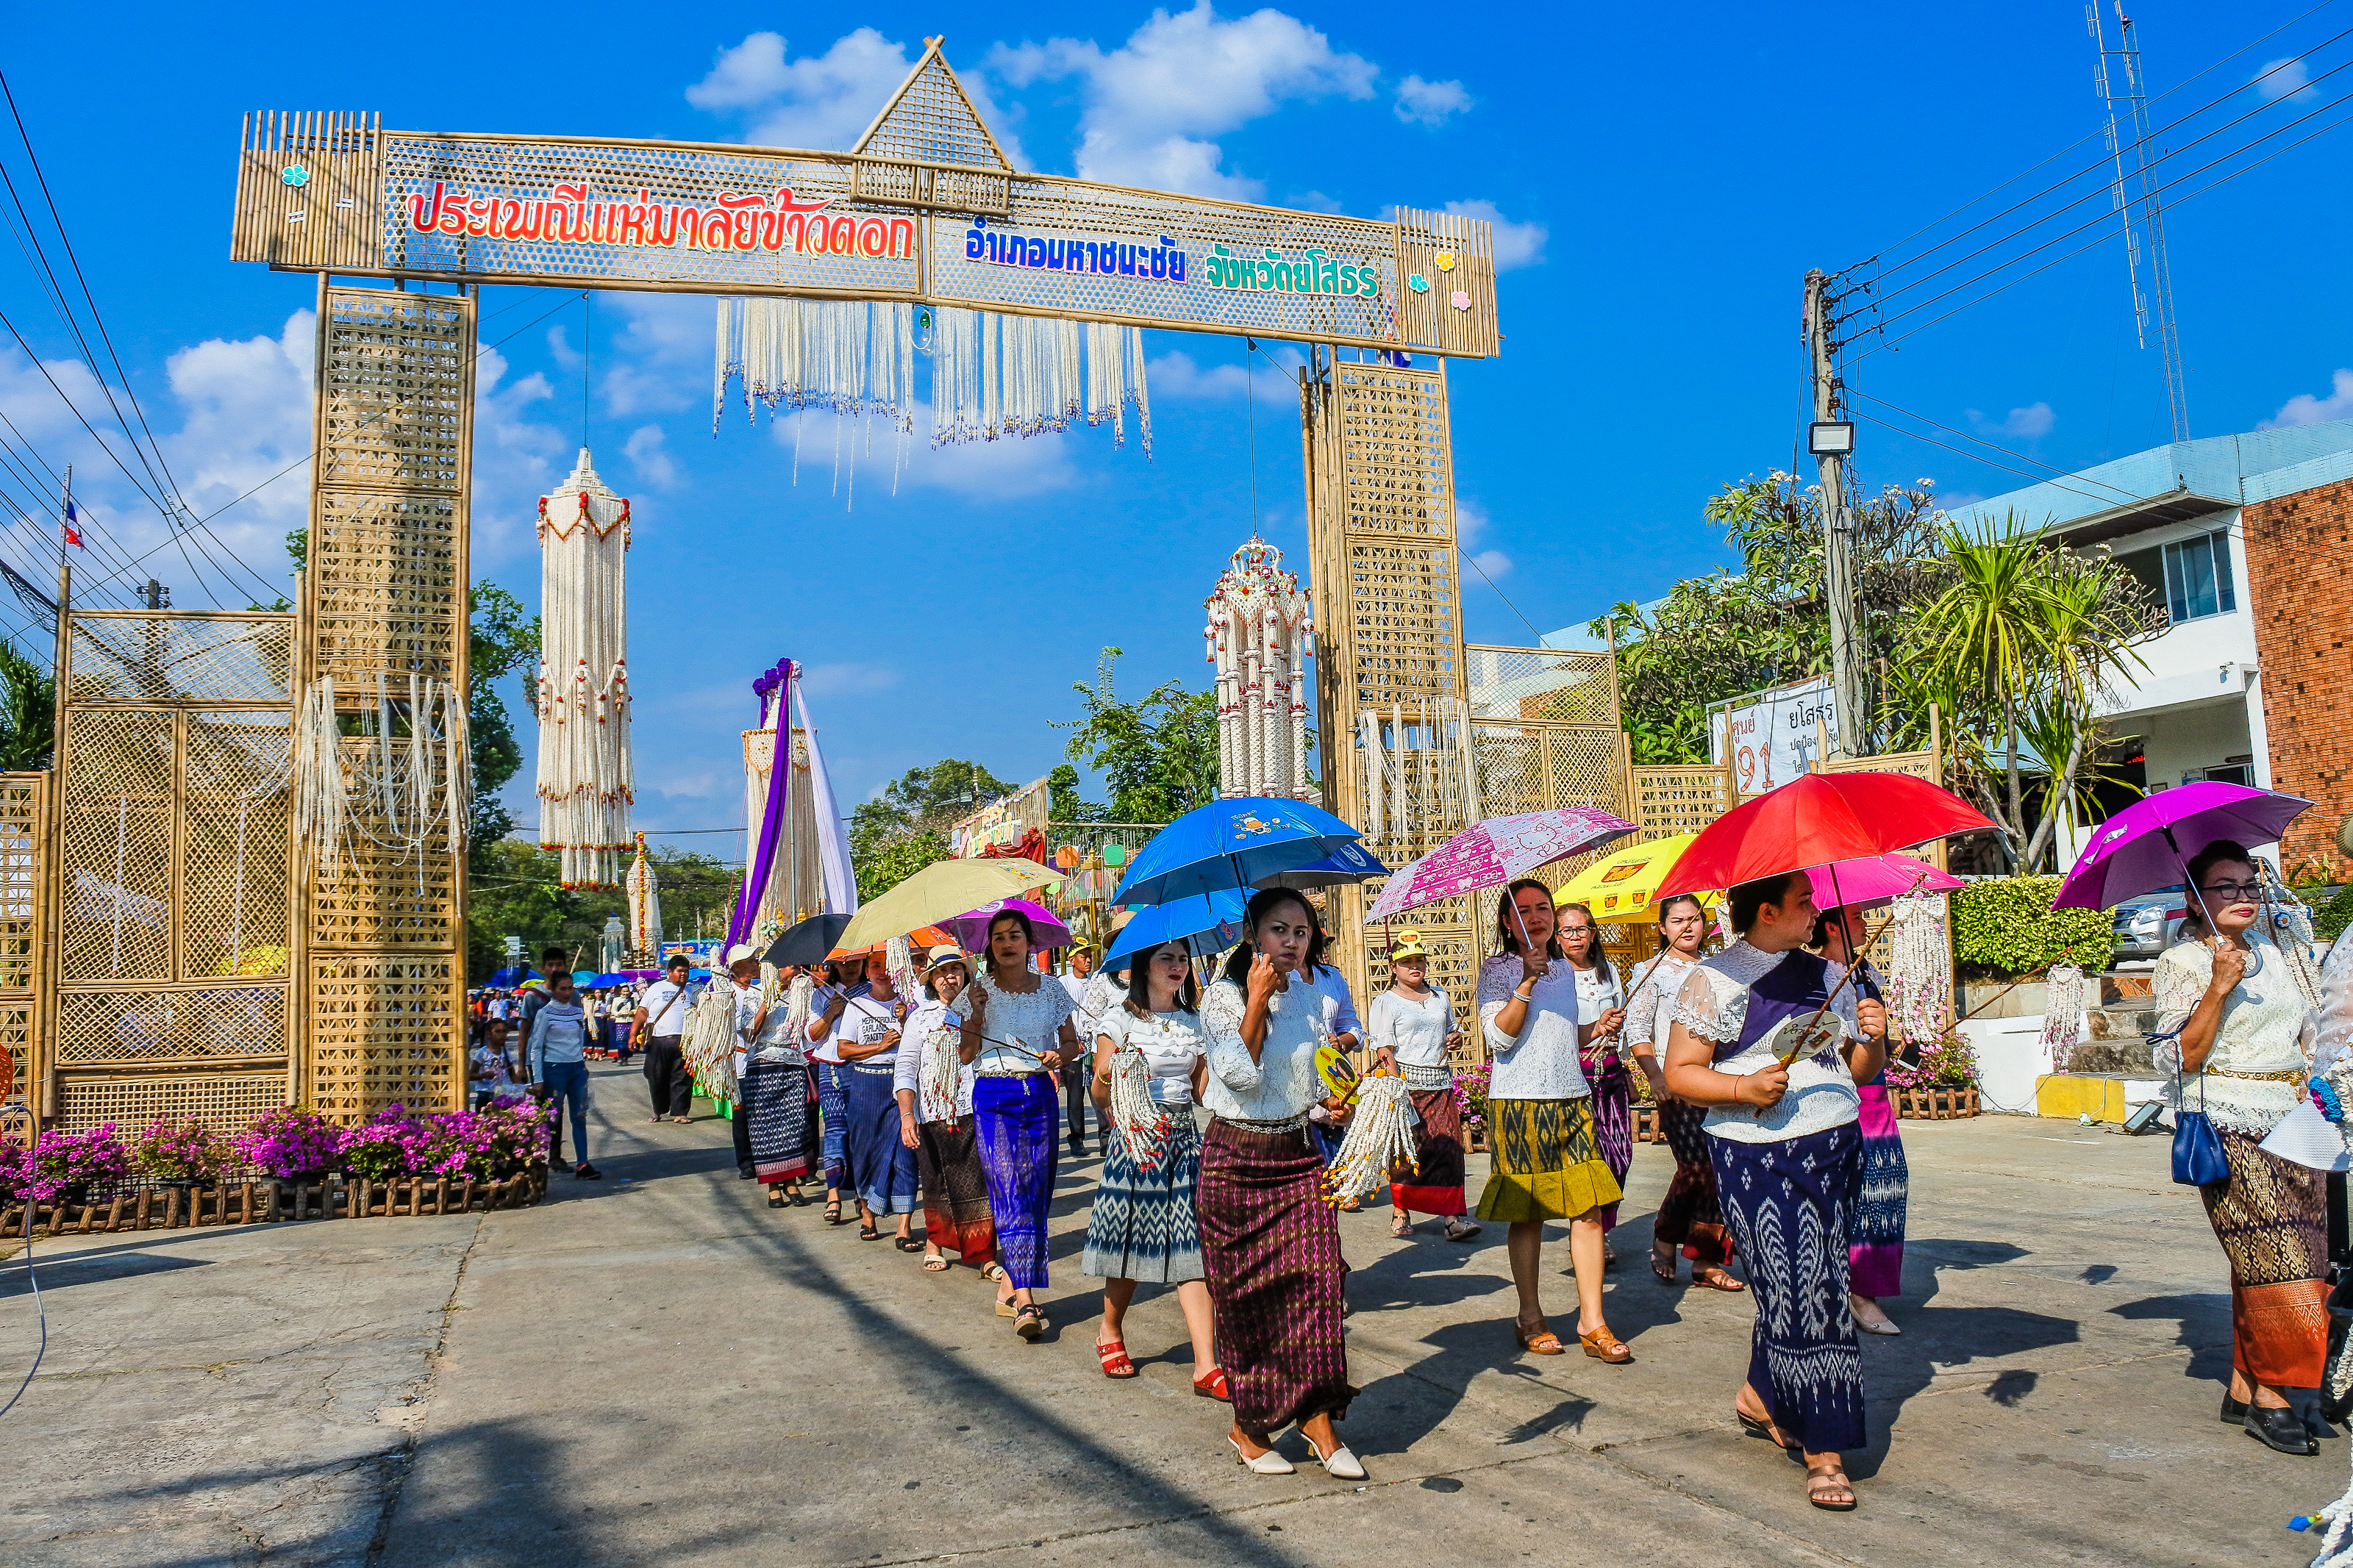
decorate, adoration, garland, sacrifice, beautify, believe, parade, buddhism, rice, adorn, strange, religion, marchers, amazing, garlands, handmade, people, sky, tourism, architecture, leisure, event, festival, adaptation, temple, travel, vacation, arch, street, crowd, historic site, city, tradition, building, tourist attraction, pedestrian